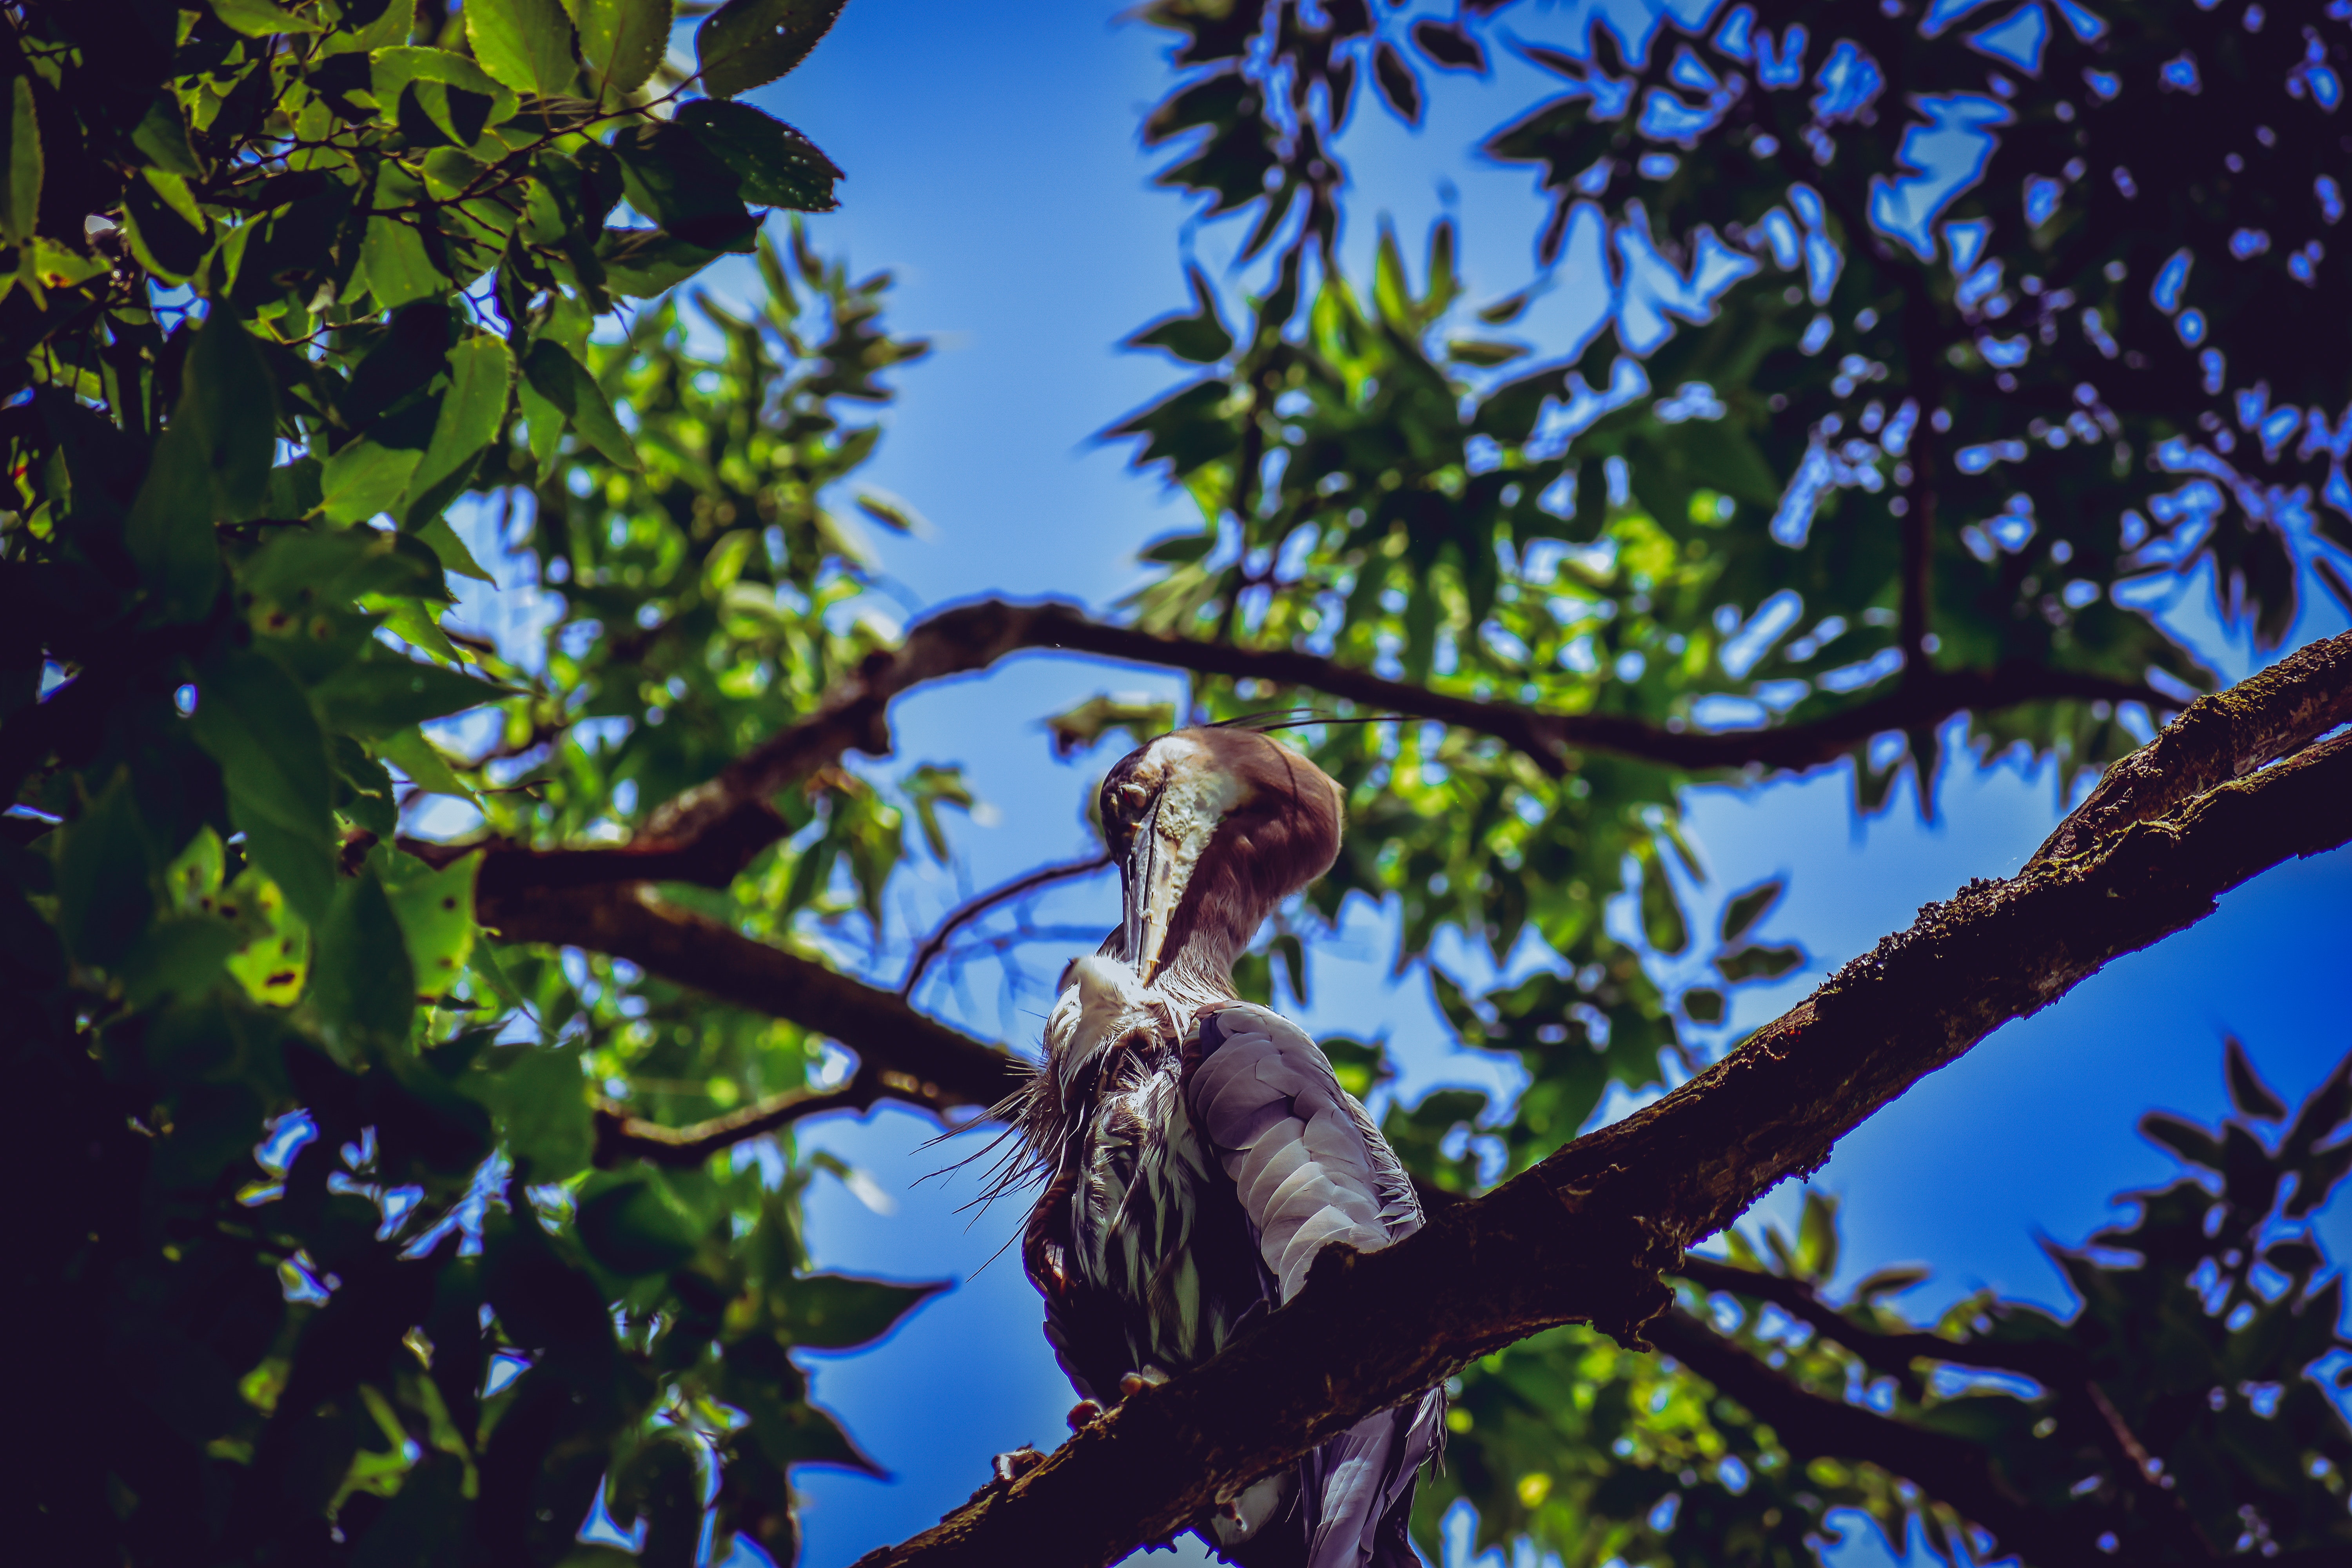
bird, bird of prey, branch, tree, buzzard, red shouldered hawk, beak, feather, accipitriformes, wildlife, kite, plant, owl, hawk, red tailed hawk, cooper's hawk, osprey, falconiformes, accipitridae, twig